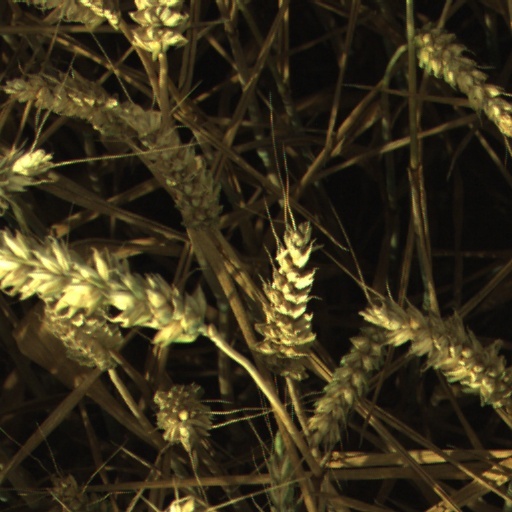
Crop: wheat